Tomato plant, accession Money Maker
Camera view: horizontal (90 deg, fisheye); turntable rotation: 330 degrees
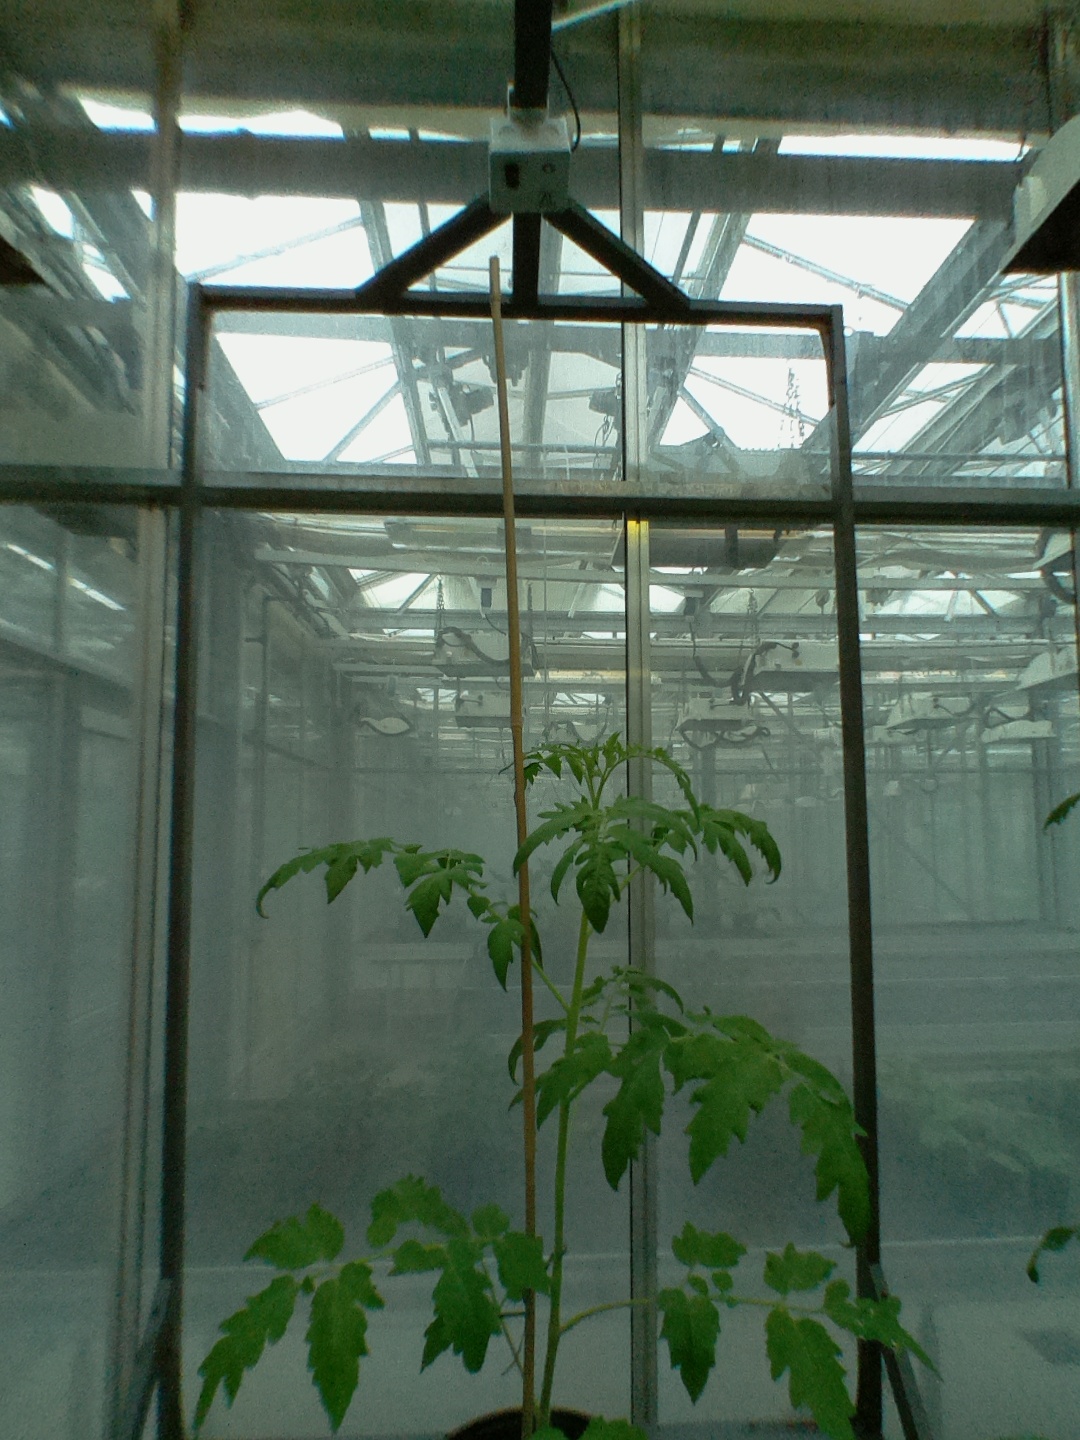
BBCH growth stage 14: 8 of true leaves visible